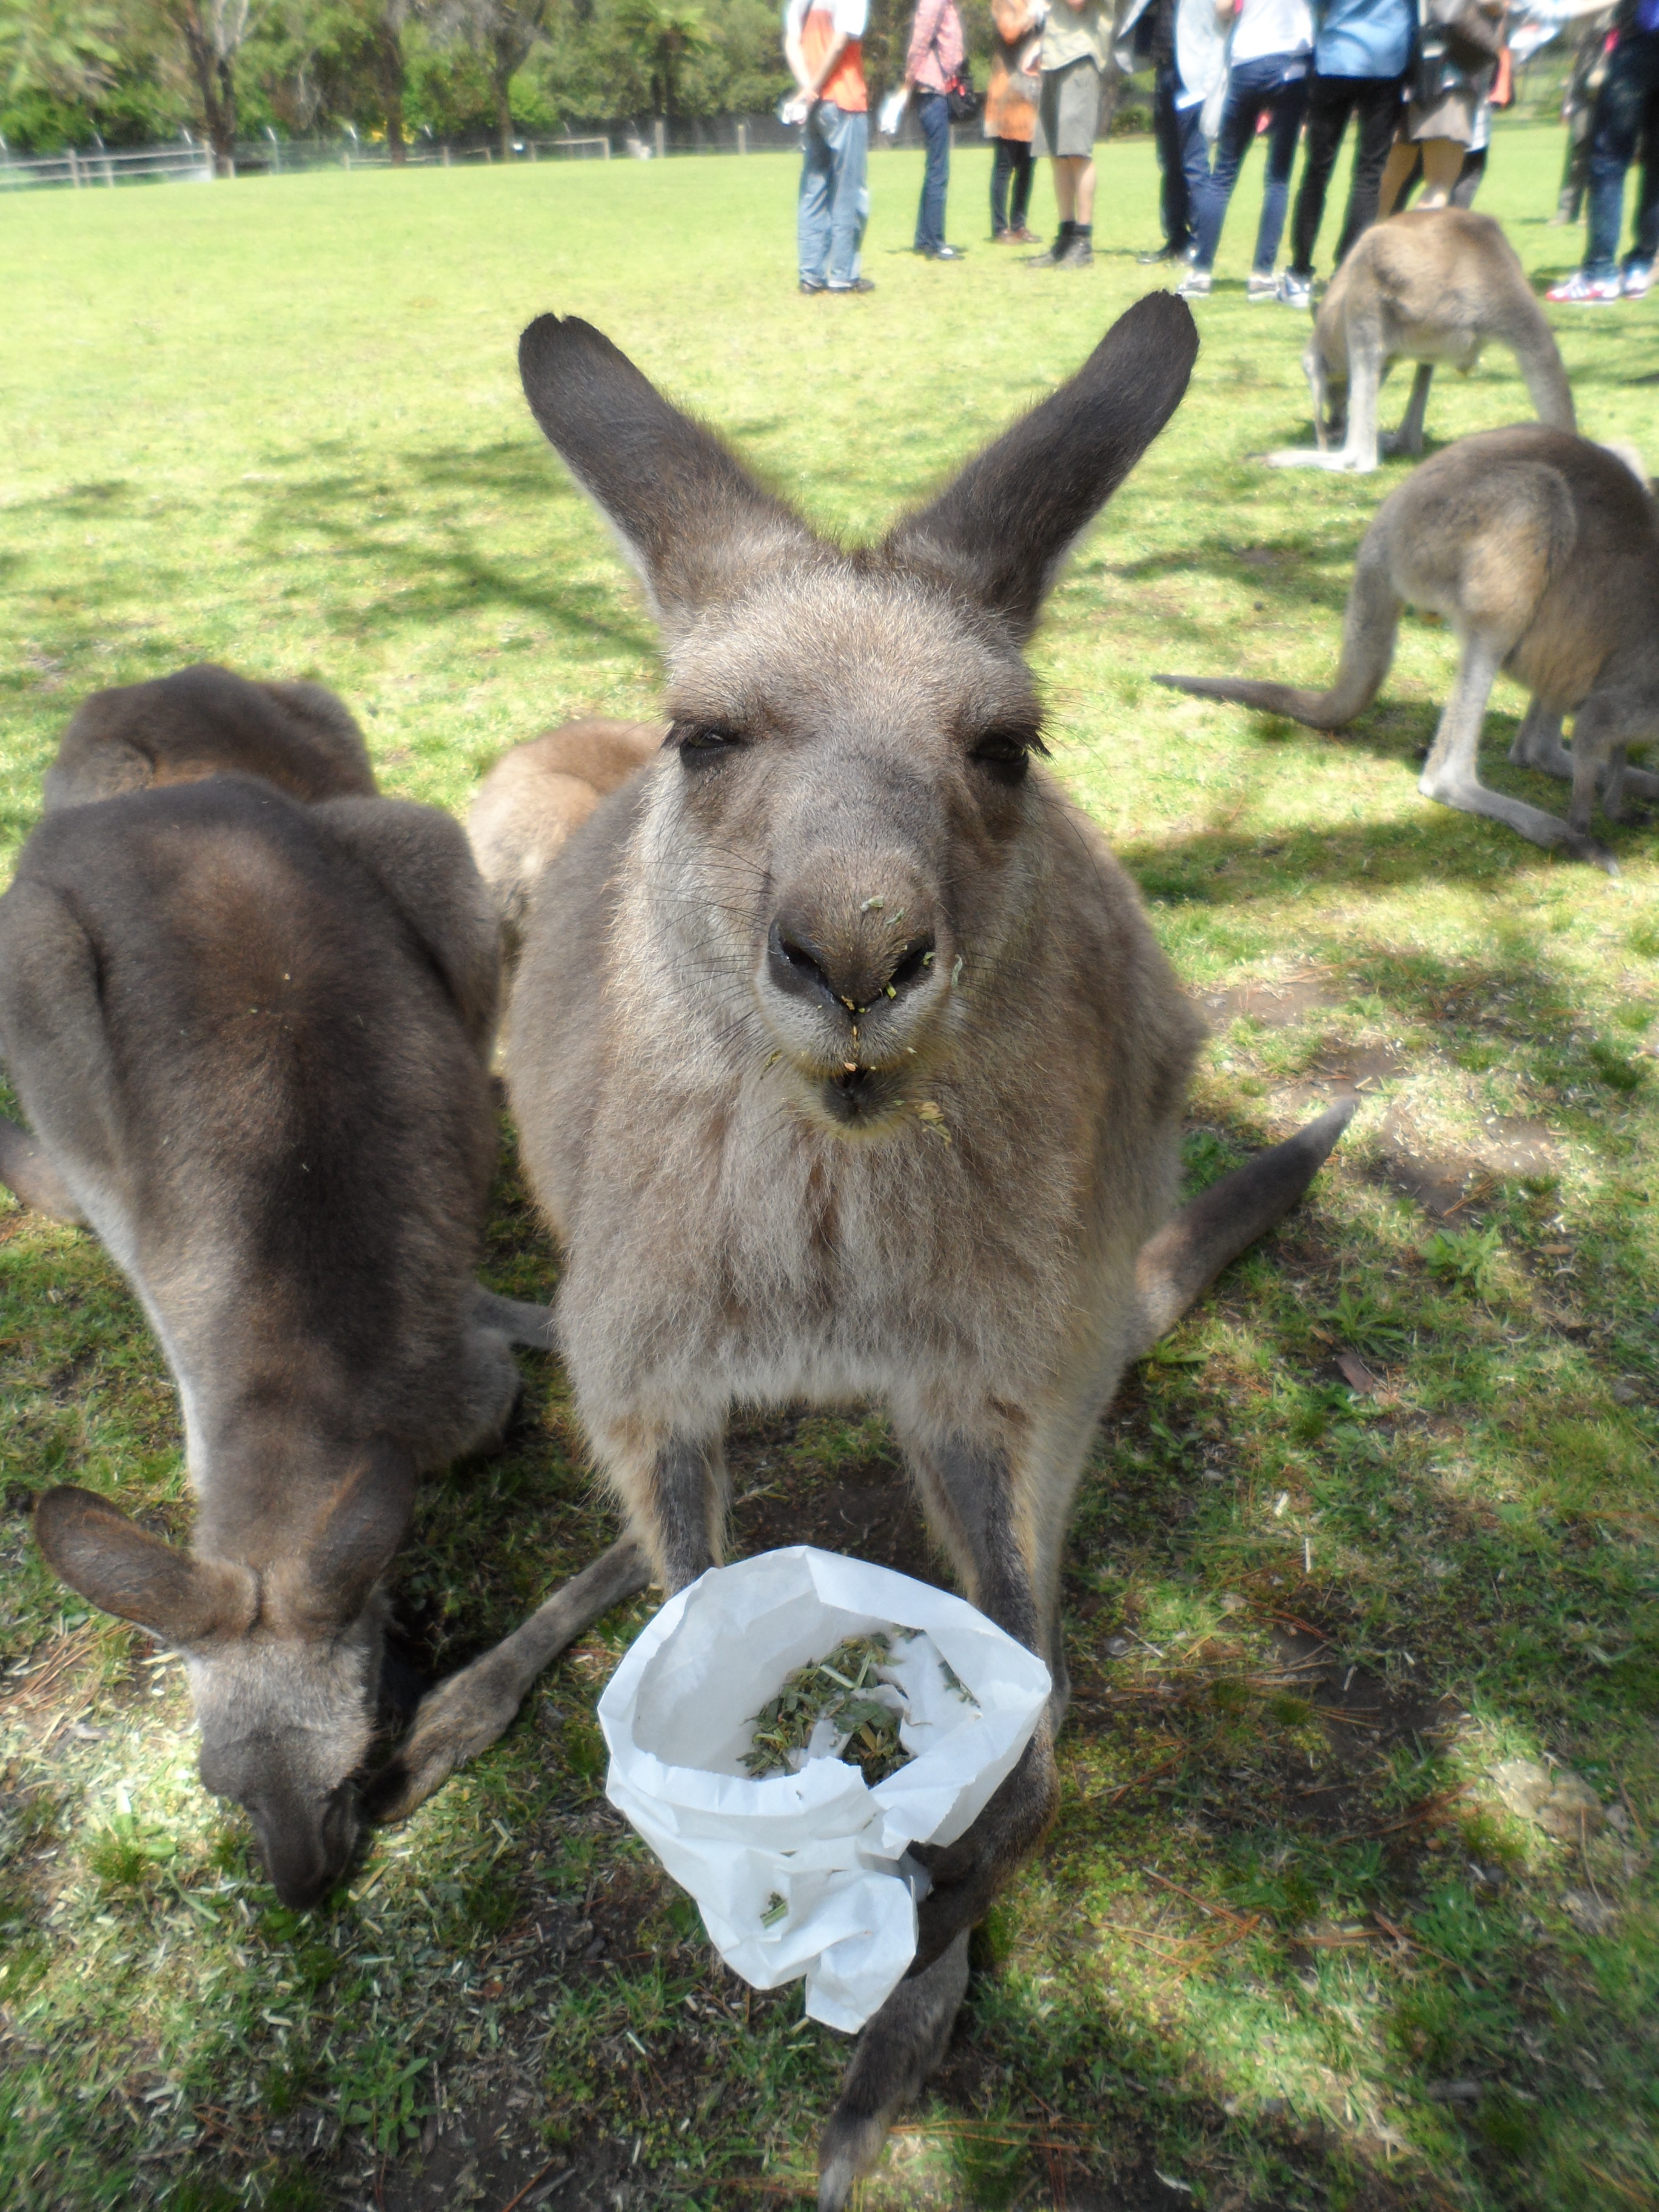
animal, wildlife, zoo, pasture, mammal, fauna, rabbit, kangaroo, donkey, australia, vertebrate, funny, marsupial, cute animals, pack animal, macropodidae